Kakap (boat)

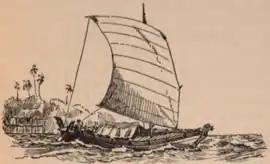

A kakap is a narrow river or coastal boat used for fishing in Malaysia, Indonesia, and Brunei. They are also sometimes used as auxiliary vessels to larger warships for piracy and coastal raids.